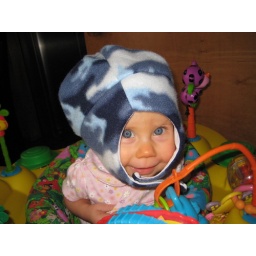
Looking cute in brother's hat